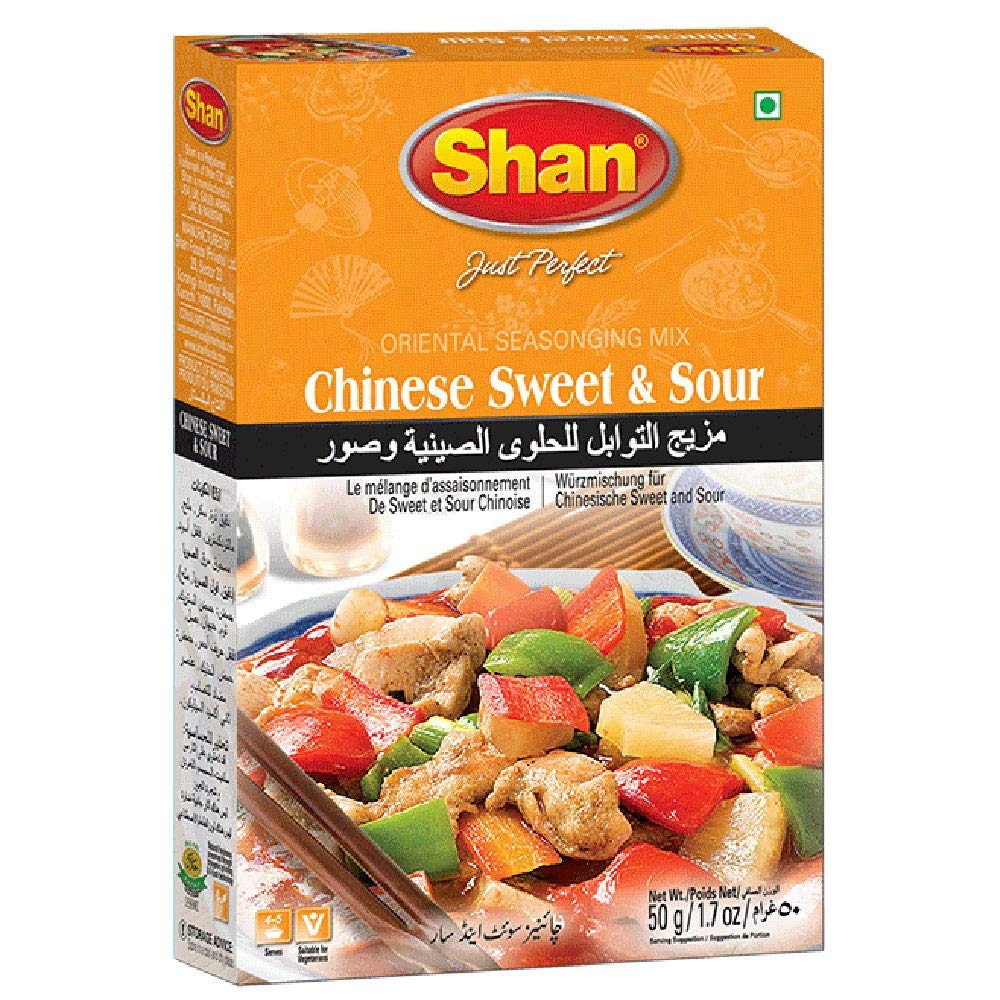
Item Name: Shan Chinese Sweet & Sour Oriental Seasoning Mix 1.76 oz (50g) - Spice Powder for Stir-Fried Meat & Vegetables Curry - Suitable for Vegetarians - Airtight Bag in a Box
Value: 1.76
Unit: Ounce

Price: 3.99